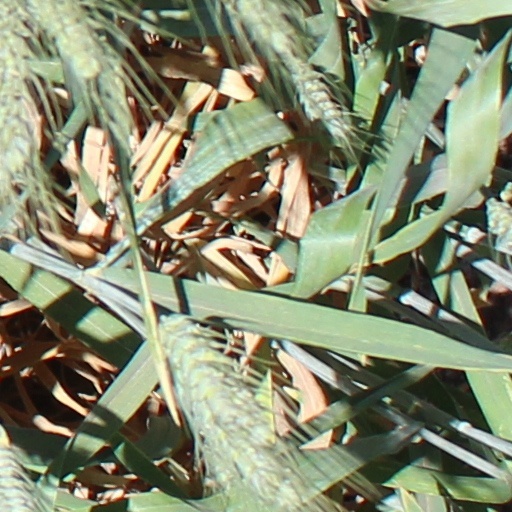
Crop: wheat